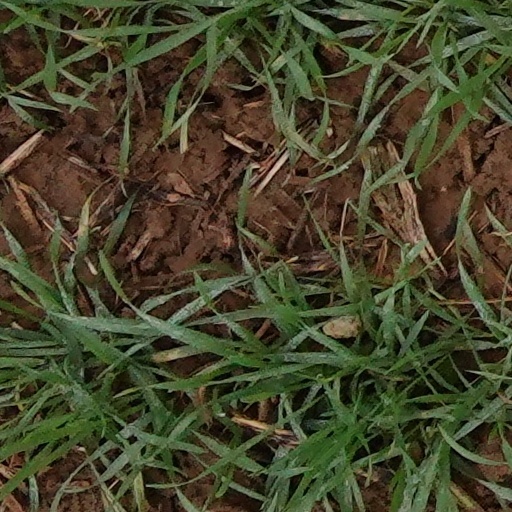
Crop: wheat